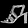
Label: Sandal